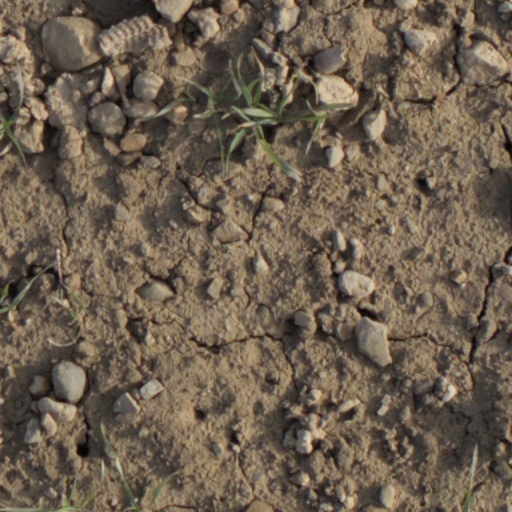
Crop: wheat